The Fly (1986 film)

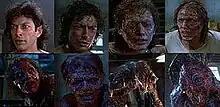
The different stages of Seth Brundle's gradual transformation into "Brundlefly"

The Academy Award-winning makeup was designed and executed by Chris Walas, Inc. over a period of three months. The final "Brundlefly" creature was designed first, and then the various steps needed to carry protagonist Seth Brundle to that final incarnation were designed. The transformation was intended to be a metaphor for the aging process. To that end, Brundle loses hair, teeth and fingernails, with his skin becoming more and more discolored and lumpy. The intention of the filmmakers was to give Brundle a bruised and cancerous look that gets progressively worse as the character's altered genome slowly asserts itself, with the final Brundlefly hybrid creature literally bursting out of Brundle's hideously deteriorated human skin. The creature itself was designed to appear horribly asymmetrical and deformed, and not at all a viable or robust organism.